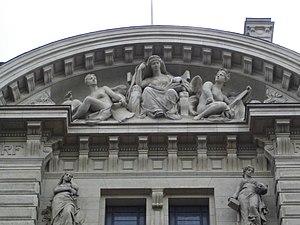
Henri Michel Antoine Chapu est un sculpteur et médailleur français, né le 29 septembre 1833 au Mée-sur-Seine et mort le 21 avril 1891 dans le 7ᵉ arrondissement de Paris.
La rue des Écoles est une voie du 5ᵉ arrondissement de Paris.